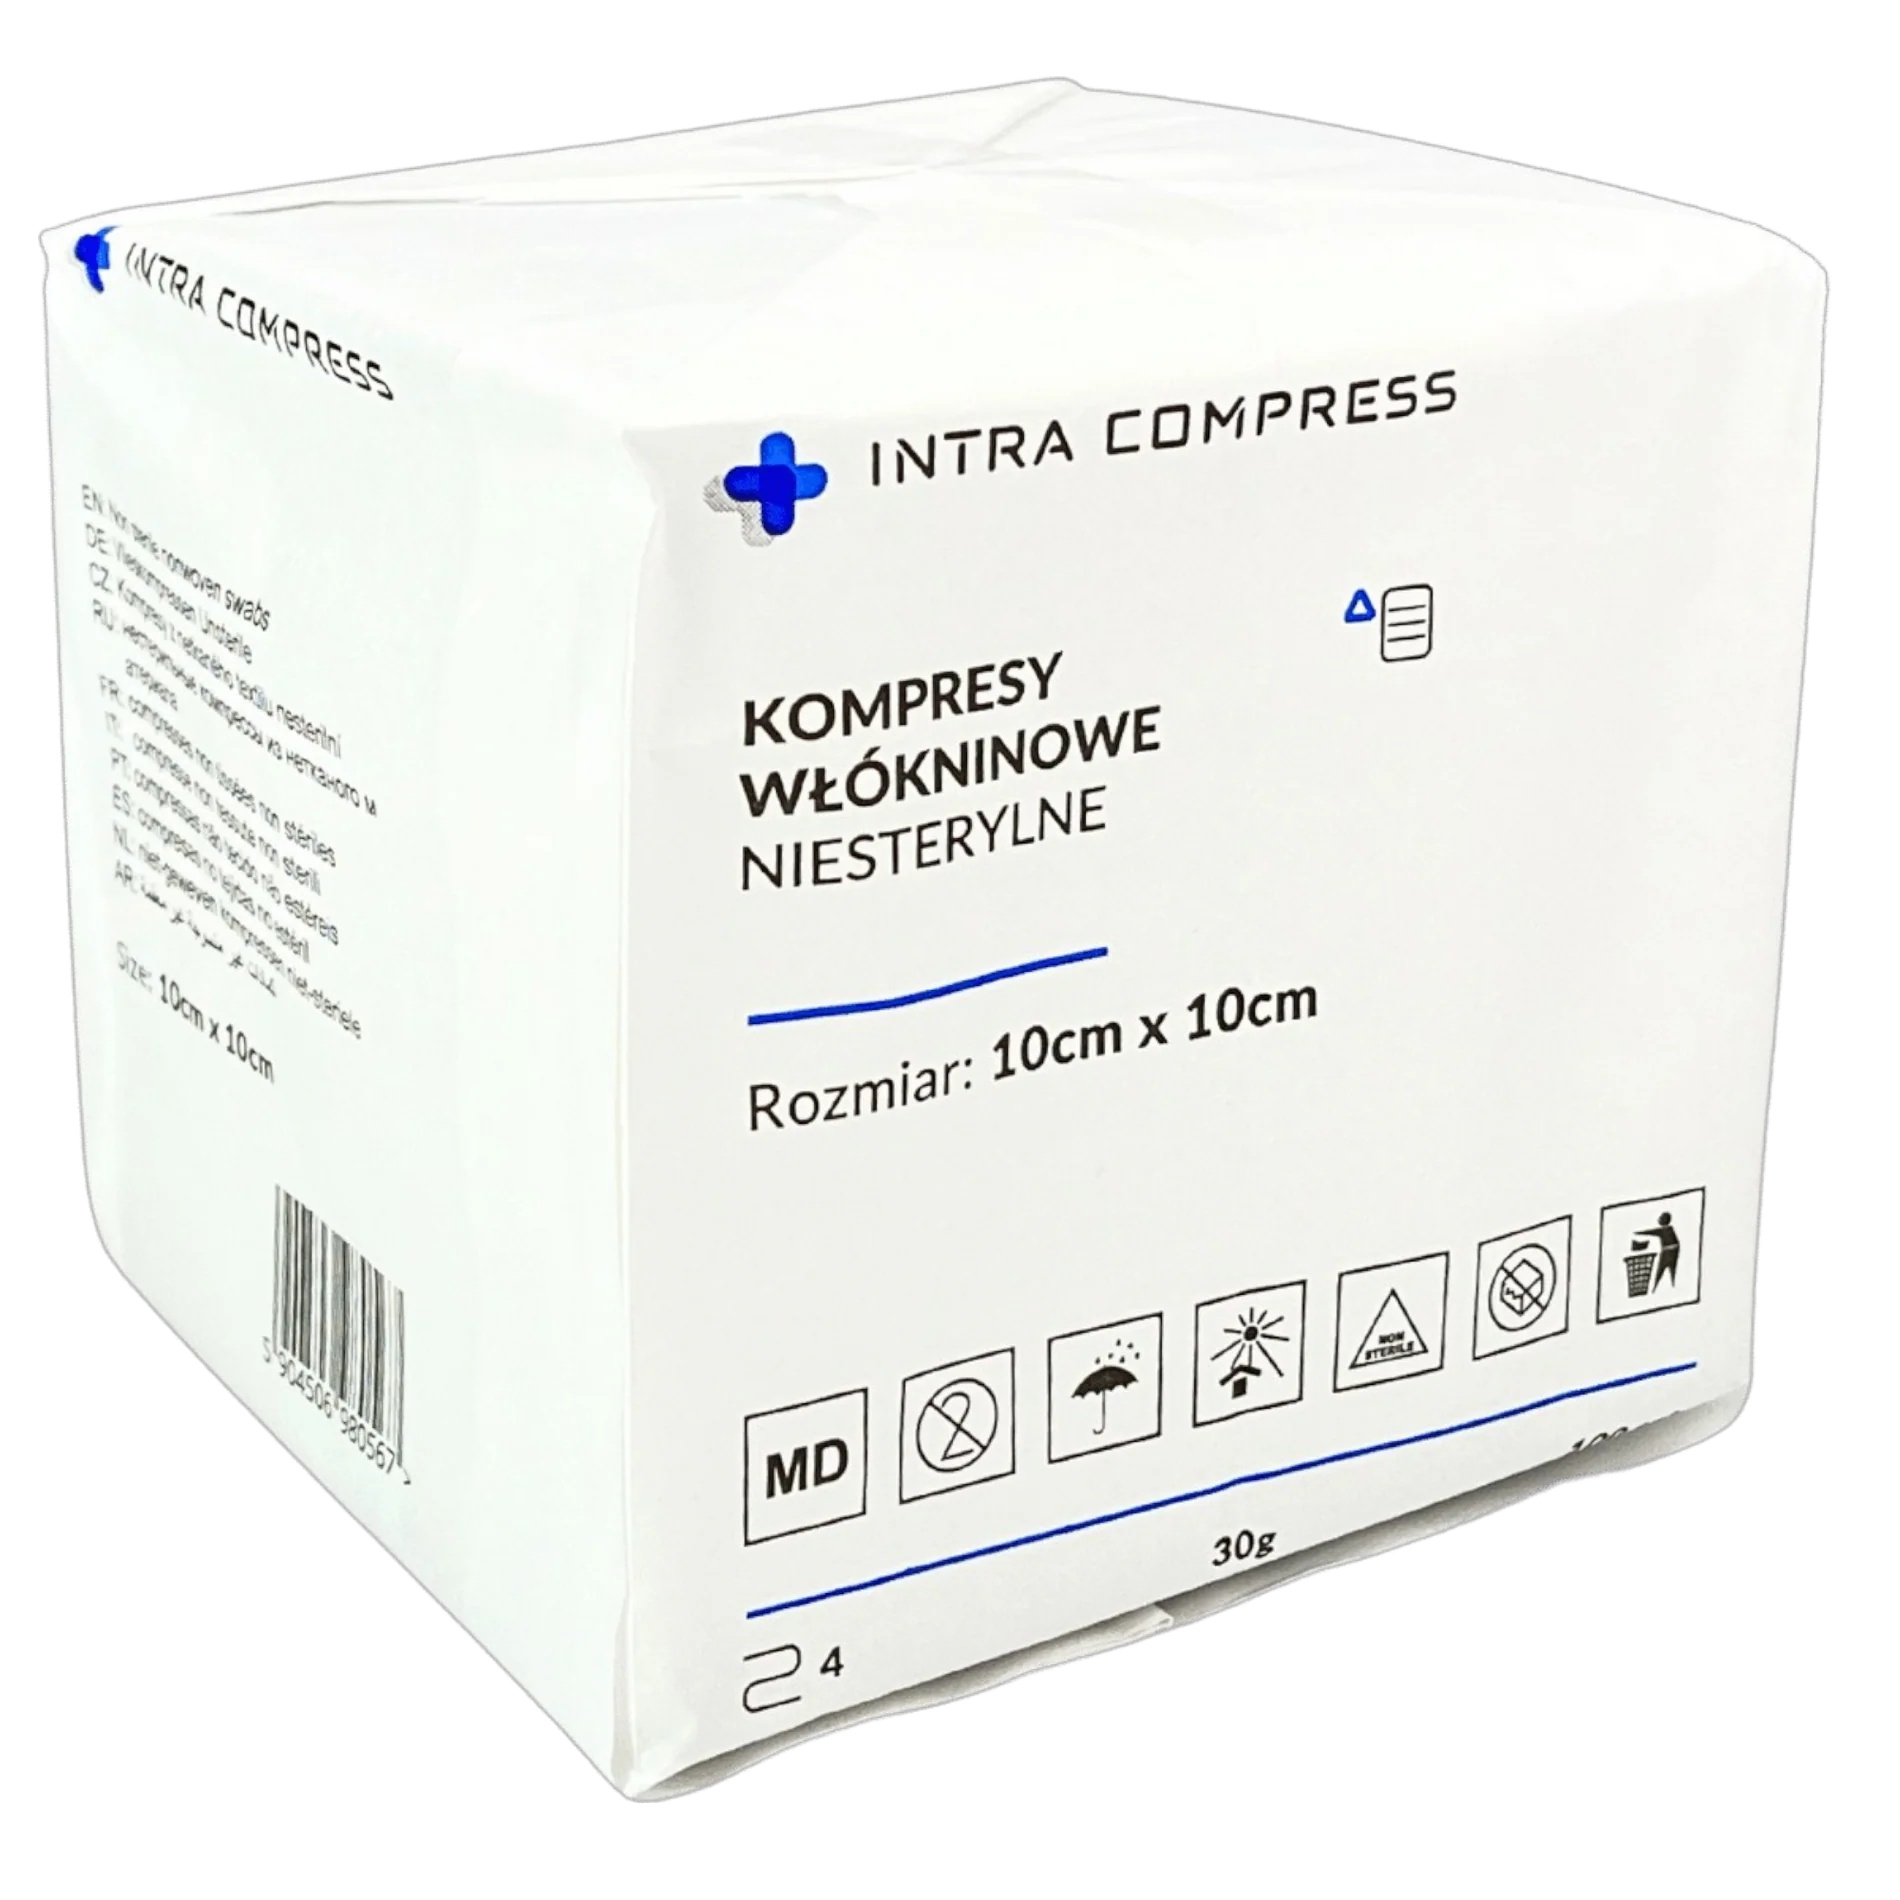
Vliesové kompresy nesterilní 10×10 cm, 4vrstvé, zdravotnické – 100 ks
Brand: Beautiona CZ
Vliesové kompresy nesterilní 10×10 cm, 4vrstvé – 100 ks jsou jemné, savé a hygienické zdravotnické pomůcky určené pro každodenní ošetřování pokožky a ran. Díky čtyřvrstvé struktuře dobře absorbují tekutiny a zároveň zůstávají příjemné na dotek. Jsou vhodné pro použití v ordinacích, kosmetických salonech i v domácí péči a jako jednorázové řešení zajišťují vysoký hygienický standard. VÝHODY 4vrstvá struktura – vysoká savost a tvarová stabilita Velmi jemné k pokožce – vhodné i pro citlivou a podrážděnou pleť Univerzální použití – medicína, kosmetika, domácí péče Jednorázové provedení – zaručuje hygienu a bezpečnost Balení 100 ks – ekonomické pro provozy a pravidelné použití POUŽITÍ Čištění a ošetření ran, odřenin a podrážděné pokožky Dezinfekce pokožky před injekční aplikací Kosmetické a hygienické úkony (peeling, odstraňování masek, tonizace) Péče o miminka a dlouhodobě ležící pacienty Vhodné pro zdravotnická zařízení, salony i domácí použití TECHNICKÉ ÚDAJE Rozměr : 10 × 10 cm Materiál : zdravotnický vlies (netkaný textil) Počet vrstev : 4 Typ : nesterilní Použití : jednorázové Balení : 100 ks /* --- Styl akordeonu --- */ .accx { border-top: 1px solid #e6e6e6; } /* tlačítko jako nadpis sekce */ .accx__summary { all: unset; display: flex !important; width: 100% !important; box-sizing: border-box !important; justify-content: space-between !important; align-items: center !important; cursor: pointer !important; padding: 10px 0 !important; border-bottom: 1px solid #e6e6e6 !important; font-weight: 600 !important; font-size: 1em !important; line-height: 1.3 !important; color: #222 !important; background-color: transparent !important; text-align: left !important; } /* plus / minus */ .accx__summary::after { content: "+"; font-weight: 700; } .accx__summary[aria-expanded="true"]::after { content: "–"; } /* hover */ .accx__summary:hover, .accx__summary:focus { color: #0b5d4b !important; outline: none !important; } .accx__summary[aria-expanded="true"] { color: #0b5d4b !important; } .accx__panel { padding: 8px 0 12px; } /* Minimalní JS pro otevírání panelů (jeden otevřený najednou) */ (function () { var container = document.getElementById('accx'); if (!container) return; container.addEventListener('click', function (e) { var btn = e.target.closest('.accx__summary'); if (!btn || !container.contains(btn)) return; var panelId = btn.getAttribute('aria-controls'); var panel = document.getElementById(panelId); if (!panel) return; var isOpen = btn.getAttribute('aria-expanded') === 'true'; // zavřít všechny container.querySelectorAll('.accx__summary').forEach(function (b) { b.setAttribute('aria-expanded', 'false'); }); container.querySelectorAll('.accx__panel').forEach(function (p) { p.hidden = true; }); // otevřít kliknutý if (!isOpen) { btn.setAttribute('aria-expanded', 'true'); panel.hidden = false; } }); })();
Category: Health & Beauty > Health Care > First Aid > Hot & Cold Therapies > Ice Packs